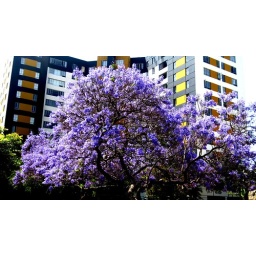
Beautiful tree covered in purple flowers at Park La Brea in LA.